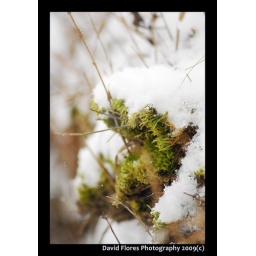
With all of the dead plants in the prarie, the leafless trees and snow, I couldn't help but notice this green.